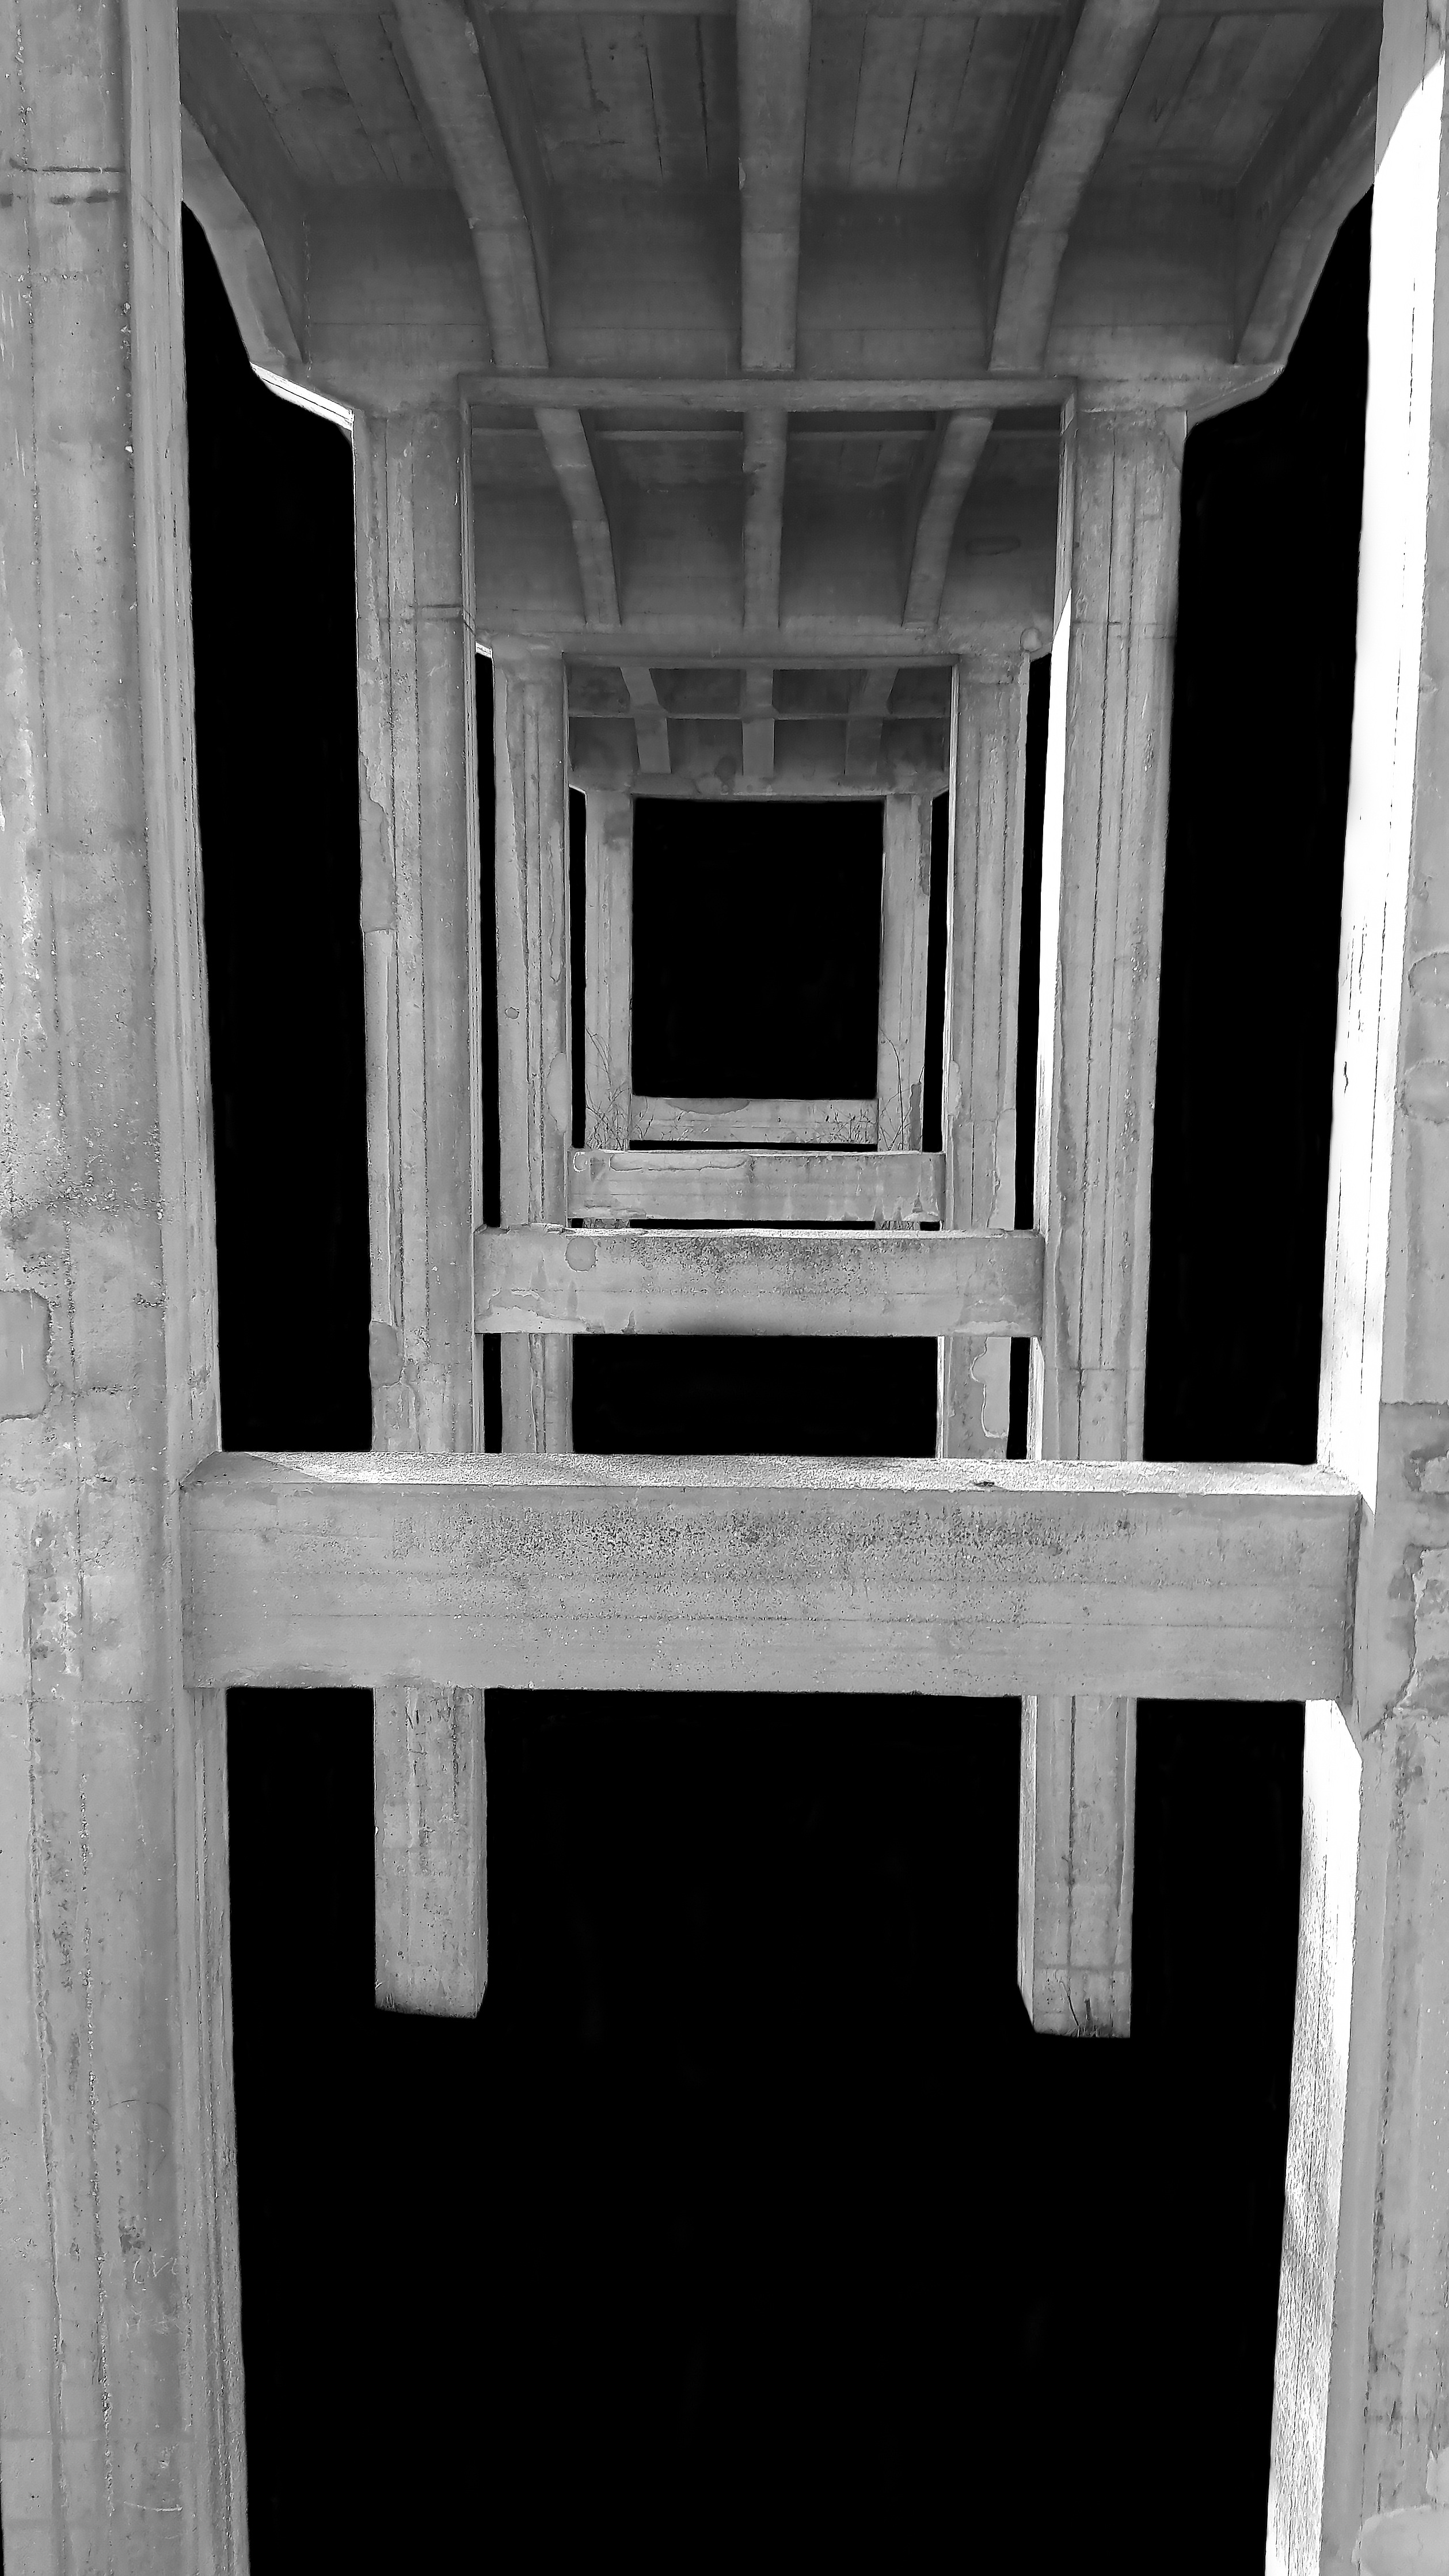
light, abstract, black and white, architecture, structure, wood, white, bridge, house, window, building, old, arch, column, facade, contrast, rest, black, monochrome, door, black white, concrete, background, symmetry, quiet, mood, harmony, atmospheric, black and white photo, monochrome photography